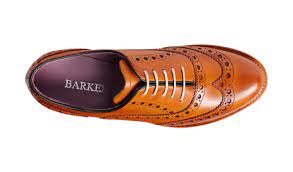
Label: Brogue